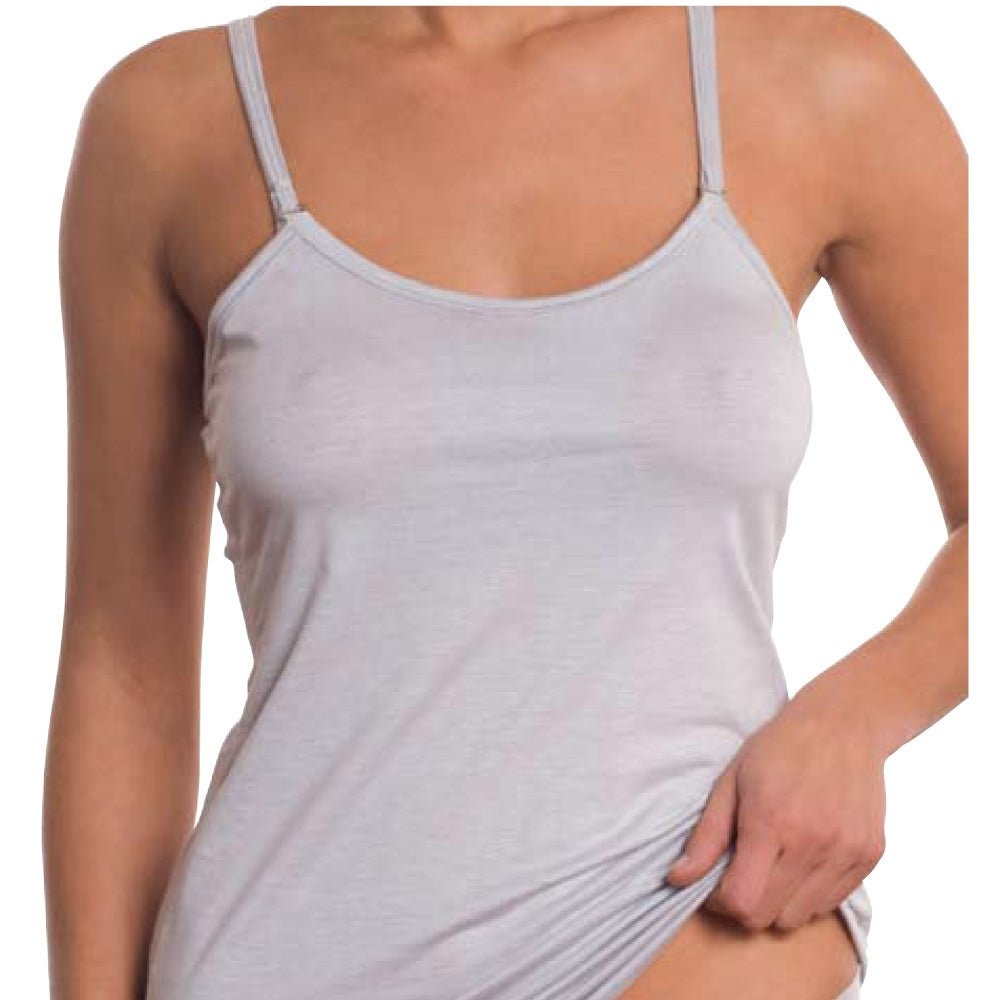
Canotta Allattamento Coppa C Grigio
Canotta allattamento in fibra d'argento. Pratiche spalline sganciabili per facilitare l'allattamento. Doppio strato interno a sostegno del seno. Linea morbida e avvolgente per un'ottima vestibilità. Design esclusivo con apertura a clip facilitata con una sola mano.
Brand: MYSANITY
Category: Apparel & Accessories > Clothing > Maternity Clothing > Maternity Tops > Nursing Shirts